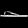
Label: Sandal